Bruno Bauer

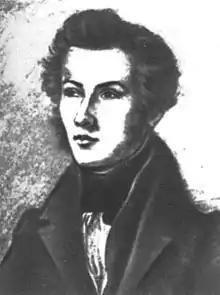

Bruno Bauer (6 September 180913 April 1882) was a German philosopher, theologian, historian, and biblical critic. A prominent member of the Young Hegelians, he was a radical rationalist critic of the Bible and Christianity. Initially a student of Georg Wilhelm Friedrich Hegel, Bauer became a central figure in the intellectual circles of the "Vormärz", the period preceding the Revolutions of 1848. His philosophical work was a major influence on, and target of critique for, Karl Marx and Friedrich Engels, with whom he had a close but tumultuous relationship.